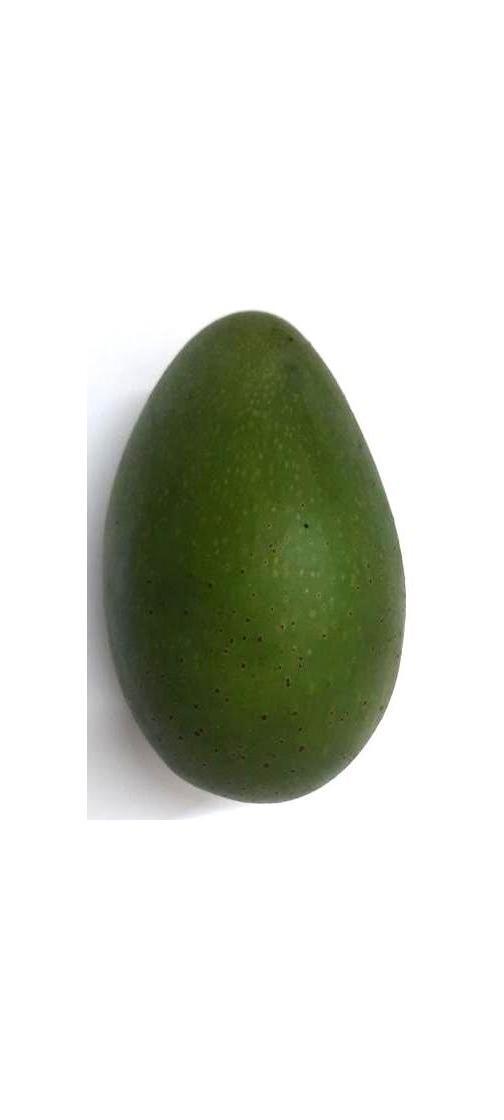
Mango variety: Ashshina Zhinuk